Flaki

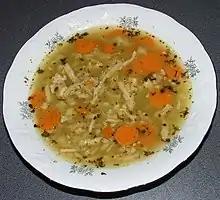

Flaki or flaczki is a traditional Polish tripe stew. It is one of the many Polish soups, which represent an important part of Polish cuisine. Along with bigos, żurek, and pierogi, it is one of the most notable specialities in Polish cuisine. Its name is derived from its main ingredient: thin, cleaned strips of beef tripe (in - which can also be literally translated to "guts").